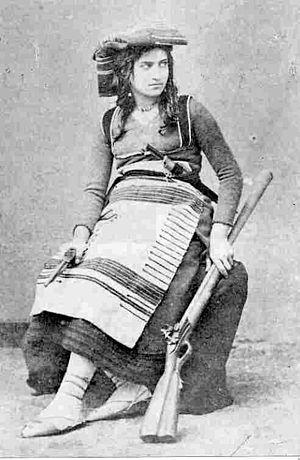
Michelina Di Cesare, née le 28 octobre 1841 à Caspoli, Royaume des Deux-Siciles – morte le 30 août 1868 à Mignano Monte Lungo, Royaume d'Italie, est une femme « brigand » italienne du temps du Risorgimento.